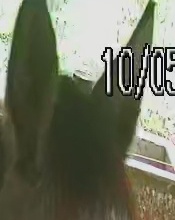
Face region: ears (position_of_ears)
Pain indicator: not_present